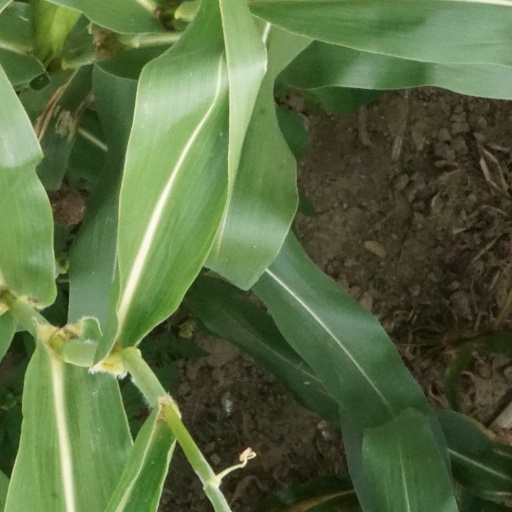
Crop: maize; corn